Alexander Arbuthnot (printer)

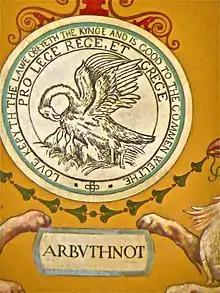
Alexander Arbuthnot printer's device, Thomas Jefferson Building, Library of Congress

Alexander Arbuthnot (died 1 September 1585) was an early printer in Edinburgh, Scotland, the fourth son of John Arbuthnot Sr in Portertown and of Legasland.